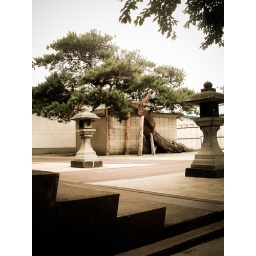
This pine tree is over 500 years old.